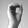
ASL letter: O